Describe the emotion expressed in this image:  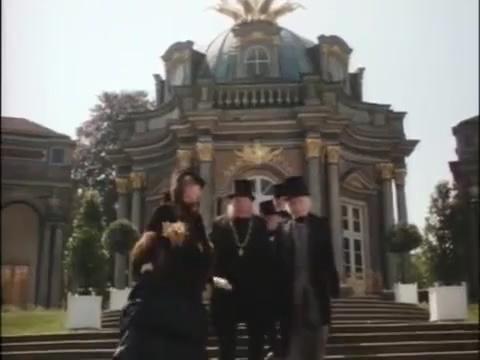
This person displays Fear, valence and arousal with low intensity.